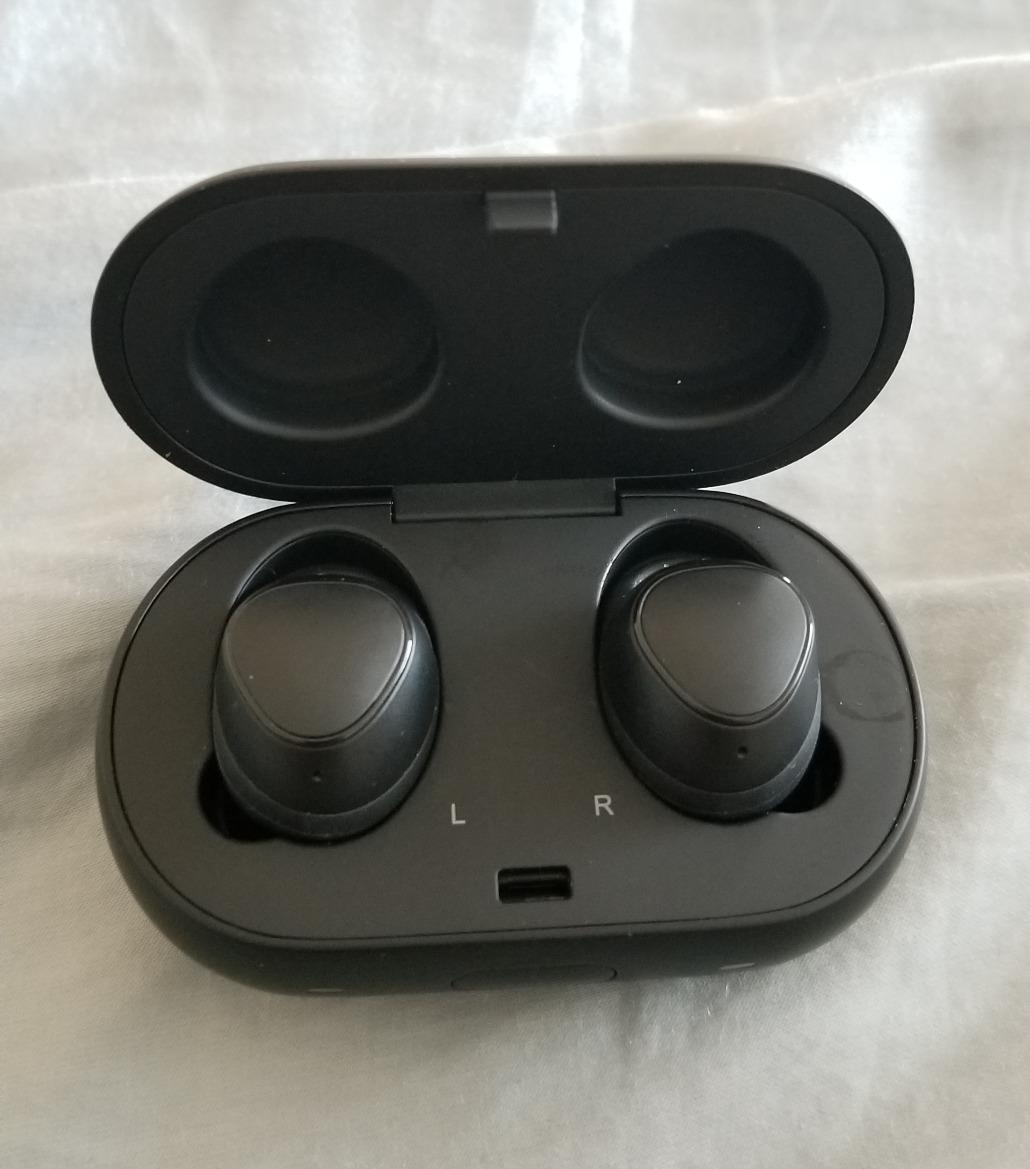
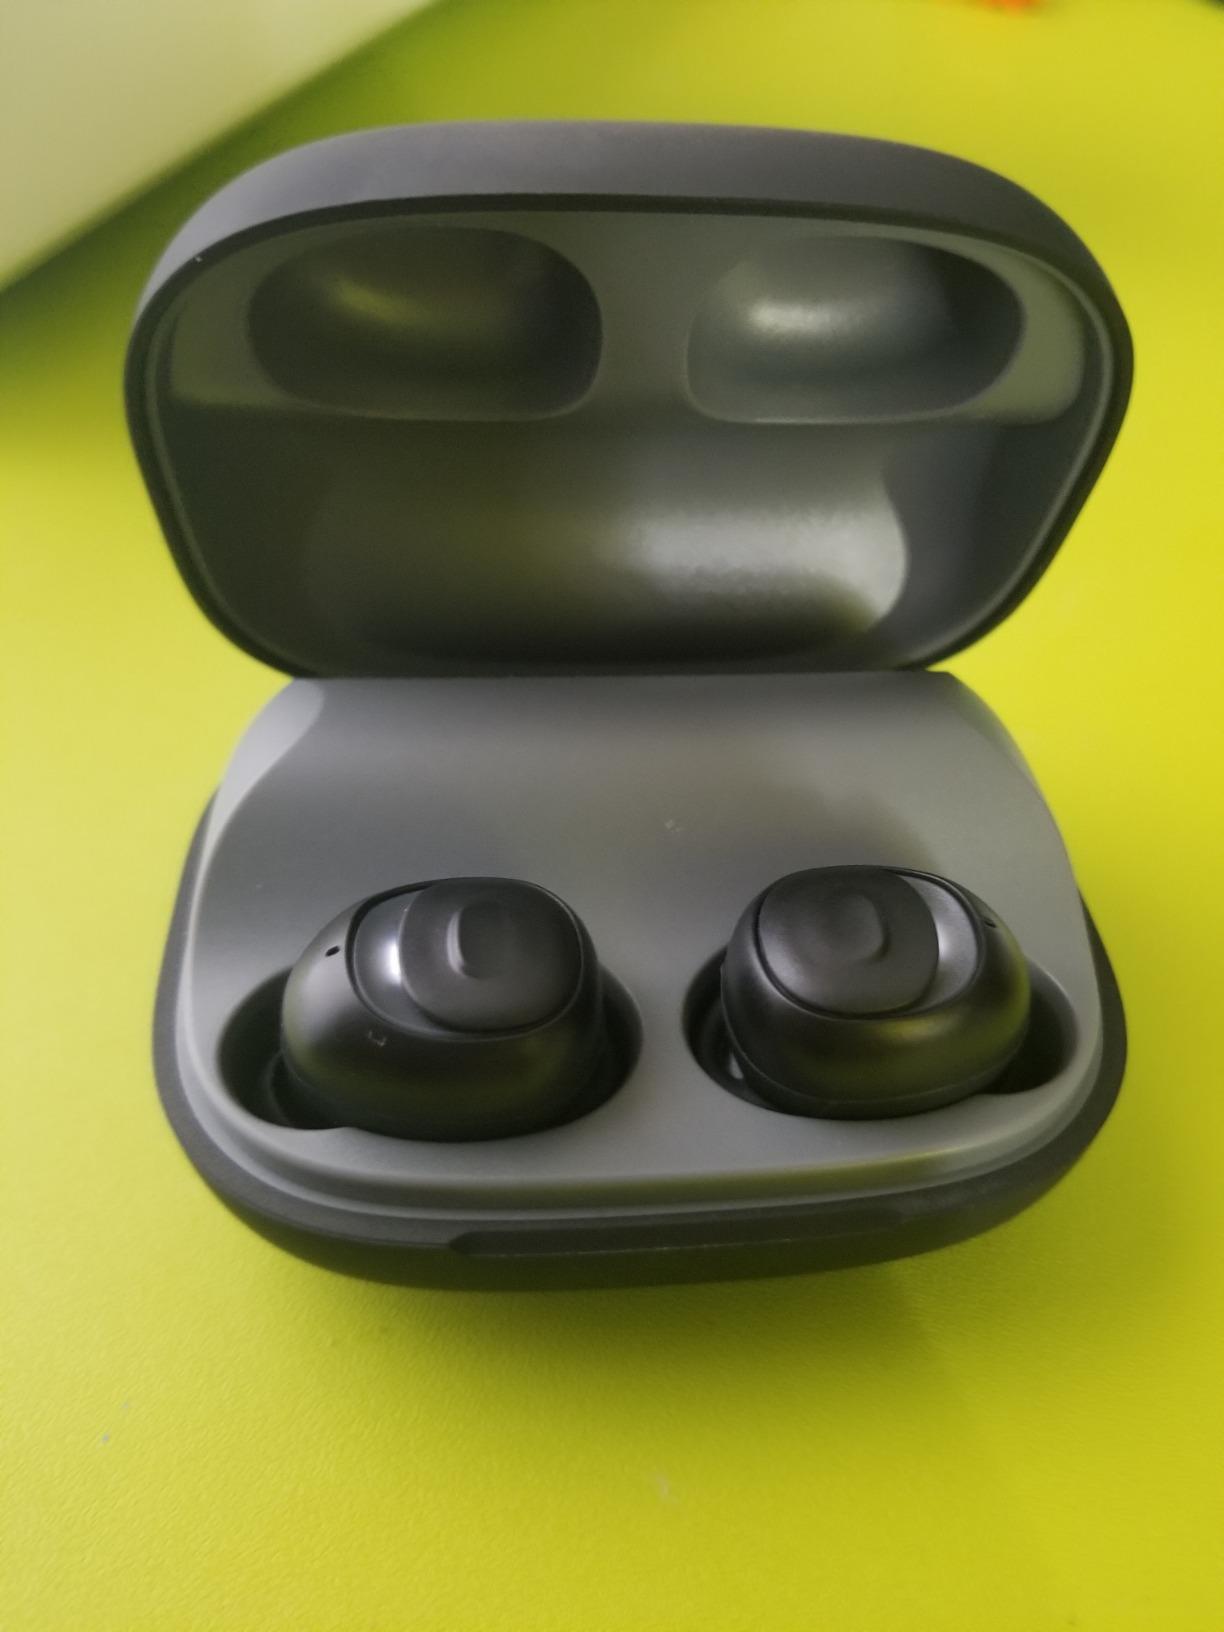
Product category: earbuds
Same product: no